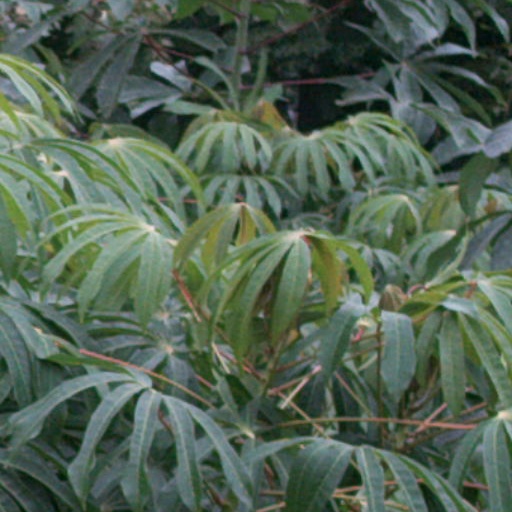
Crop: cassava